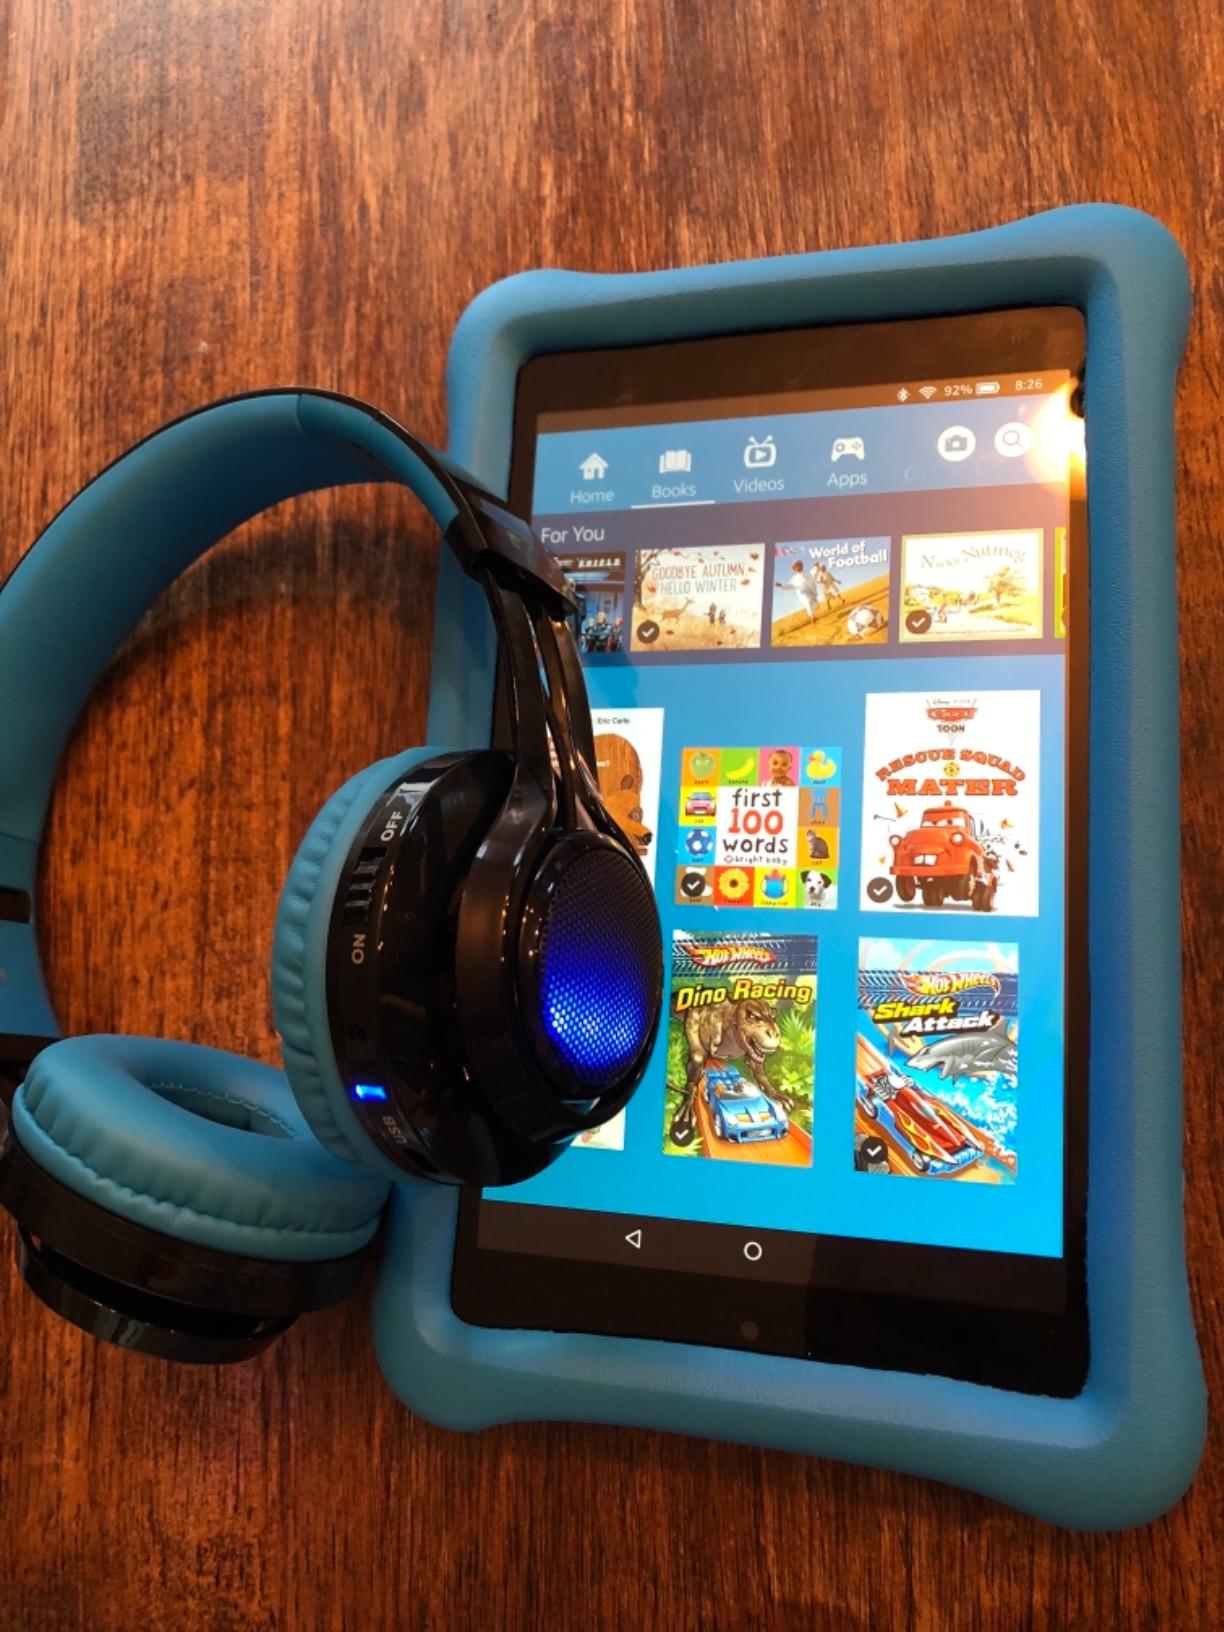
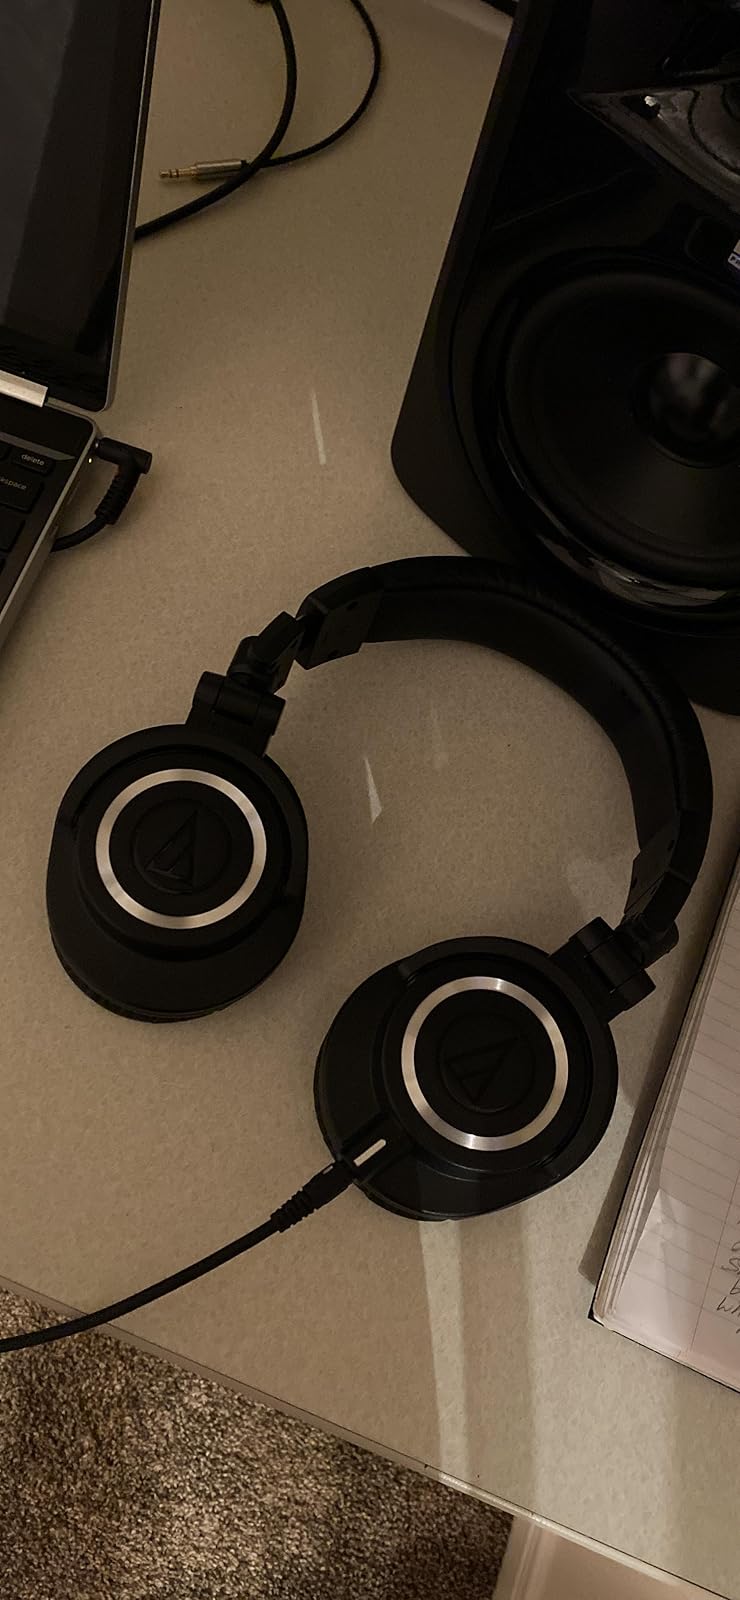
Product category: headphones
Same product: no